Montclair–Boonton Line

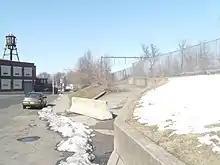
Ampere station site, taken almost 19 years after closing

From Harrison, the lines cross over the Passaic River and along Bridge 7.48, a swing drawbridge built in 1901, where they enter the city of Newark and stop at Newark Broad Street Station. Broad Street Station is the first station in active service after Secaucus Junction. Continuing through Newark, the station enters the Roseville district of Newark, where the former Roseville Avenue station was located. Roseville Avenue was constructed in 1905, in the track depression through Roseville along the Morris & Essex Lines. Roseville Avenue Station had two separate sets of platforms (one for the Montclair Branch and one for the Morris & Essex Lines). Although the station was closed on September 16, 1984, the Roseville Tower remained until it was demolished in 2002 to make way for the Montclair Connection. At Roseville Avenue station, the Montclair-Boonton Line and Morris & Essex Lines diverge, with the Morris & Essex continuing west to Summit and points west, while the Montclair-Boonton turns to the north through Roseville and into the community of East Orange, where it crosses through the Ampere district.